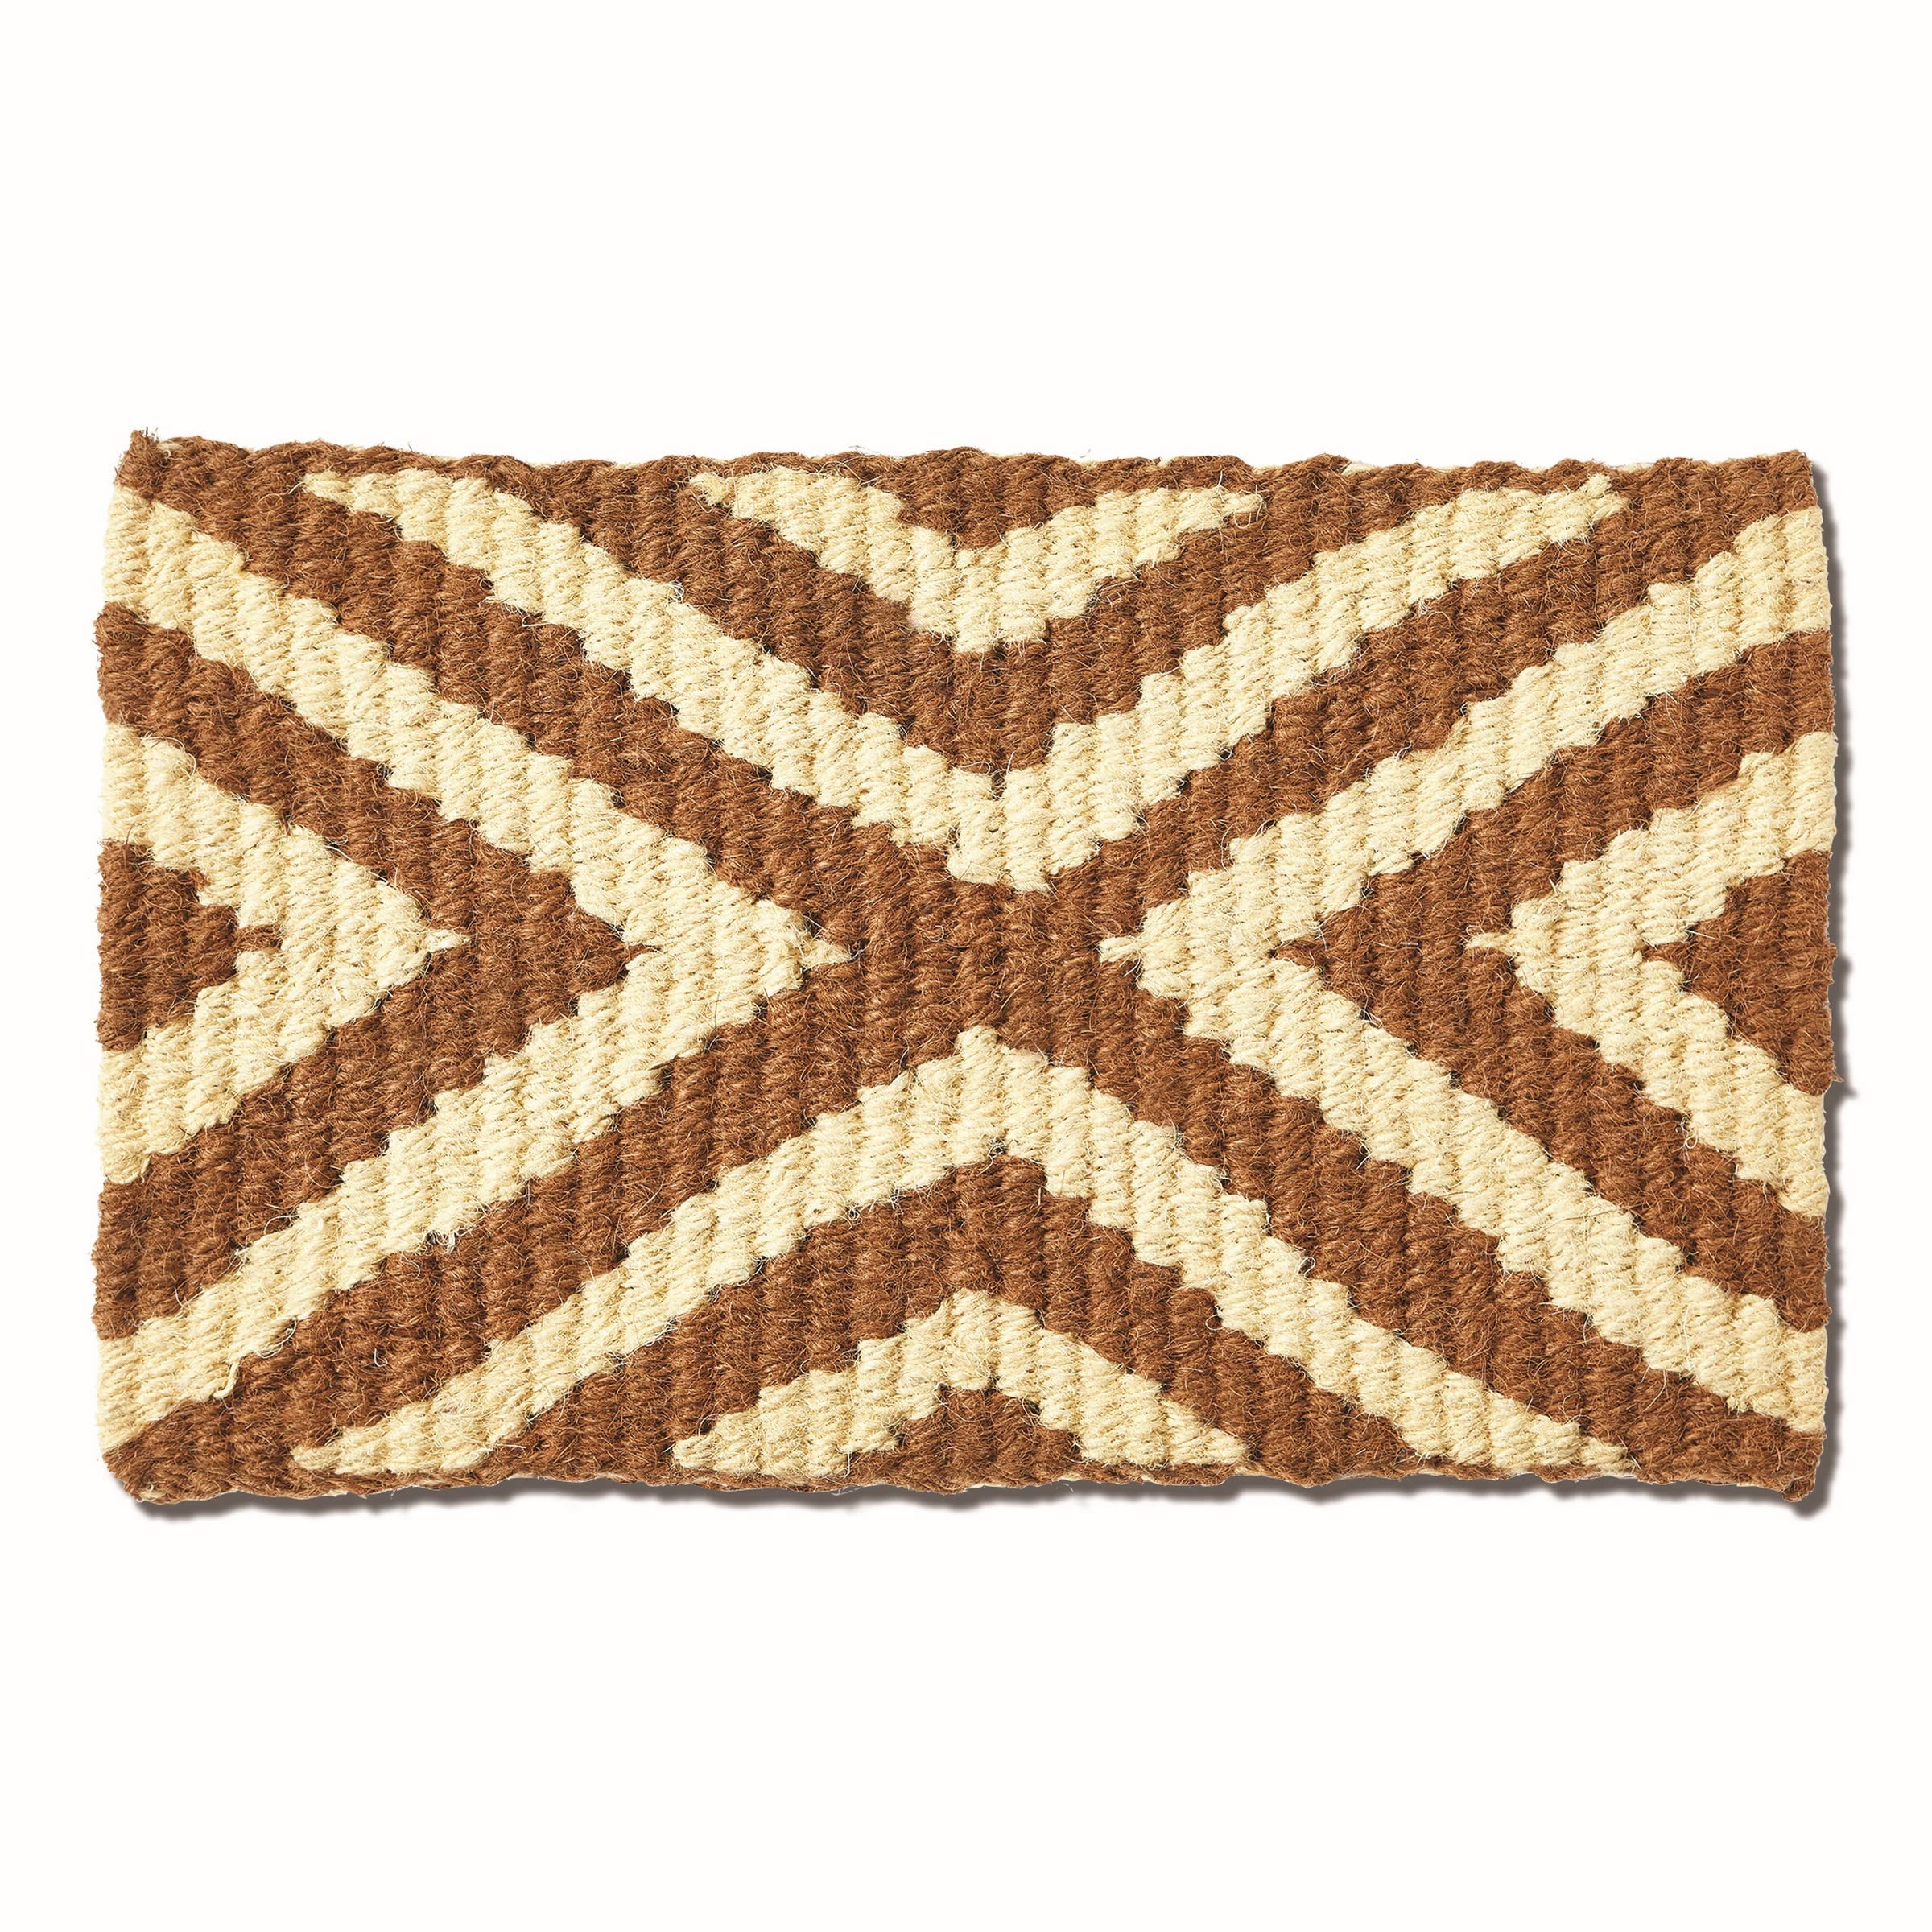
Item Name: tag Chevron Hollander Coir Mat Brown Spray Bleached Coir 18" X 30" Renewable Coconut Fiber Doormat Rug 1 EA Brown
Bullet Point 1: beautful patterns woven, like a carpet with dyed renewable coconut fiber on hand looms using ancient, traditional weaving technique.
Bullet Point 2: QUALITY MATERIALS: Cotton
Bullet Point 3: CARE AND USE INSTRUCTIONS: best maintained under protected area . shake or brush clean
Bullet Point 4: PRODUCT SIZE: 18 inch l x 30 inch w
Bullet Point 5: CARE: Best maintained under protected area. Easily sweep or shake to clean when needed.
Product Description: Beautiful patterns woven, like a carpet with dyed renewable coconut fiber on hand looms using ancient, traditional weaving technique.
Value: 1.0
Unit: Count

Price: 25.99